B. K. Misra

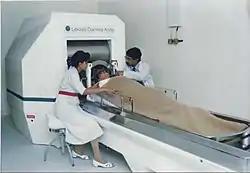
Dr. Misra performing Stereotactic Gamma Knife Radiosurgery, the first time in South Asia

He started his career as a Research officer at the Indian Council of Medical Research, and is currently the Chairman & Chief of Surgery, and Head of the Neurosurgery department at Hinduja Hospitals, Mumbai.